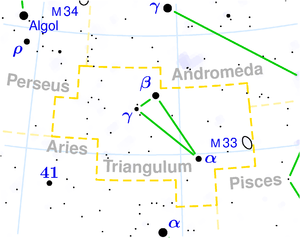
Trekanten
Stjernebilledet Trekanten (Triangulum).
Trekanten el. Trianglen er et stjernebillede på den nordlige himmelkugle.